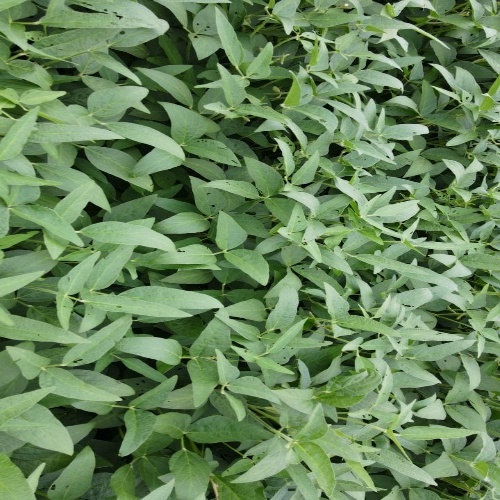
Label: Diabrotica_speciosa